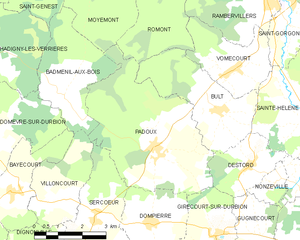
Carte des communes françaises Padoux
Padoux est une commune française située dans le département des Vosges en région Grand Est.